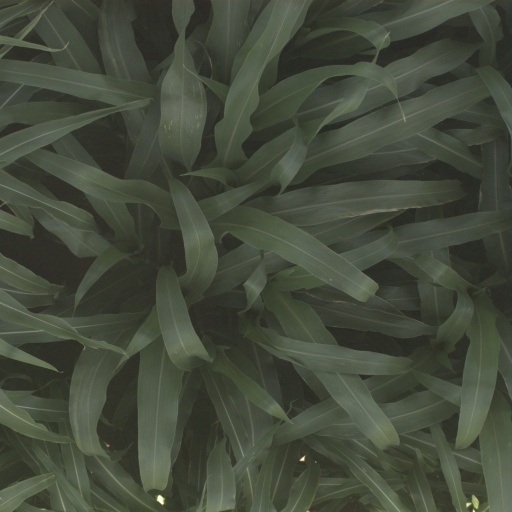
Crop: sorghum